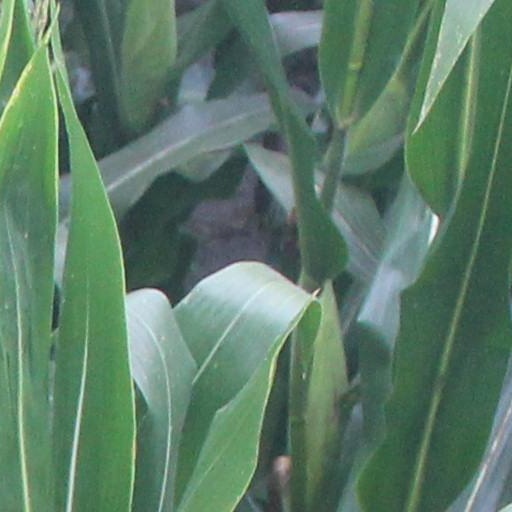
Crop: maize; corn